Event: Nepal Earthquake
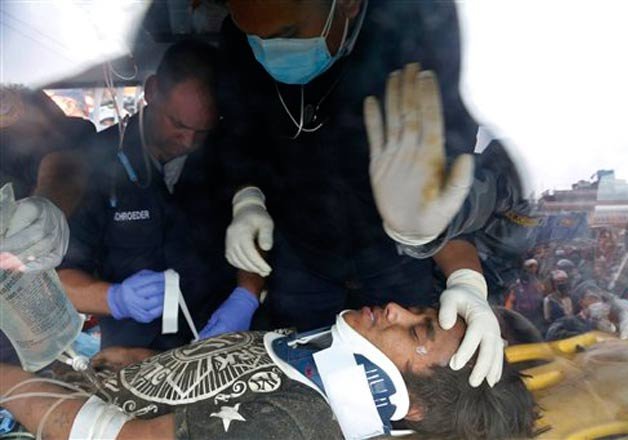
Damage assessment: no_damage